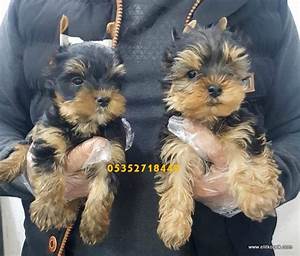
Label: cane